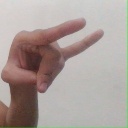
अक्षर: च